Province of Westphalia

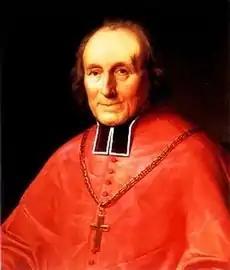
Clemens August Droste zu Vischering, Archbishop of Cologne

During the Vormärz, the period leading up to the German revolutions of 1848–1849, the importance of the constitutional question in Westphalia was not matched by interest in German unification, which was very low. The mayor of Rhede in Münsterland wrote in 1833, "The Hambach Festival and Burschenschaft colours have no meaning to the peace-loving inhabitants of this land." Public feeling in Sauerland and Minden-Ravensberg seemed similar. German nationalism only became a force in Westphalia in the 1840s. In many municipalities, singing clubs were formed, which nurtured national myths. Westphalian participation in the Cologne Cathedral construction festival and the gatherings in support of the Hermannsdenkmal was considerable. A lively mass of associations and clubs developed.